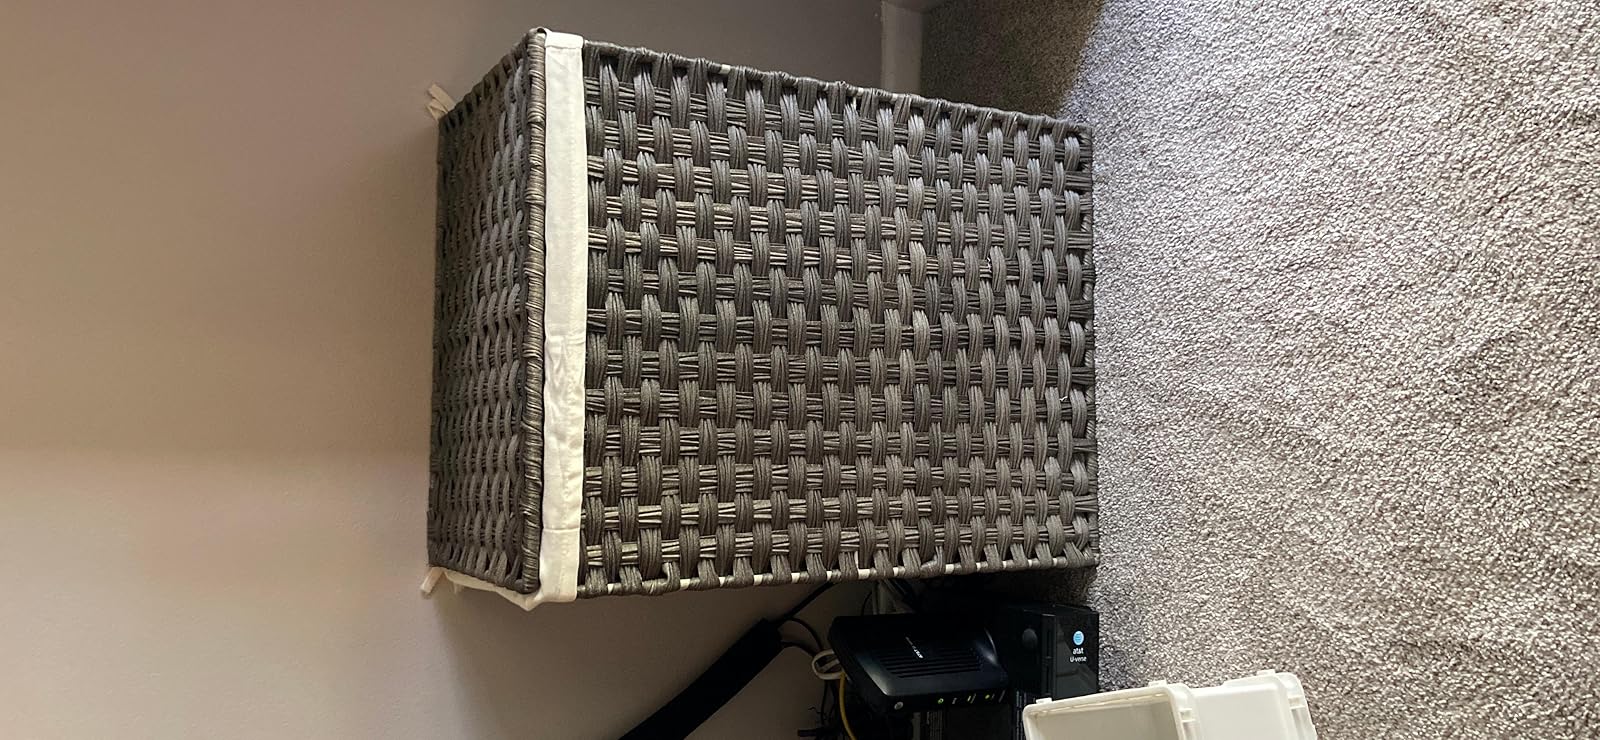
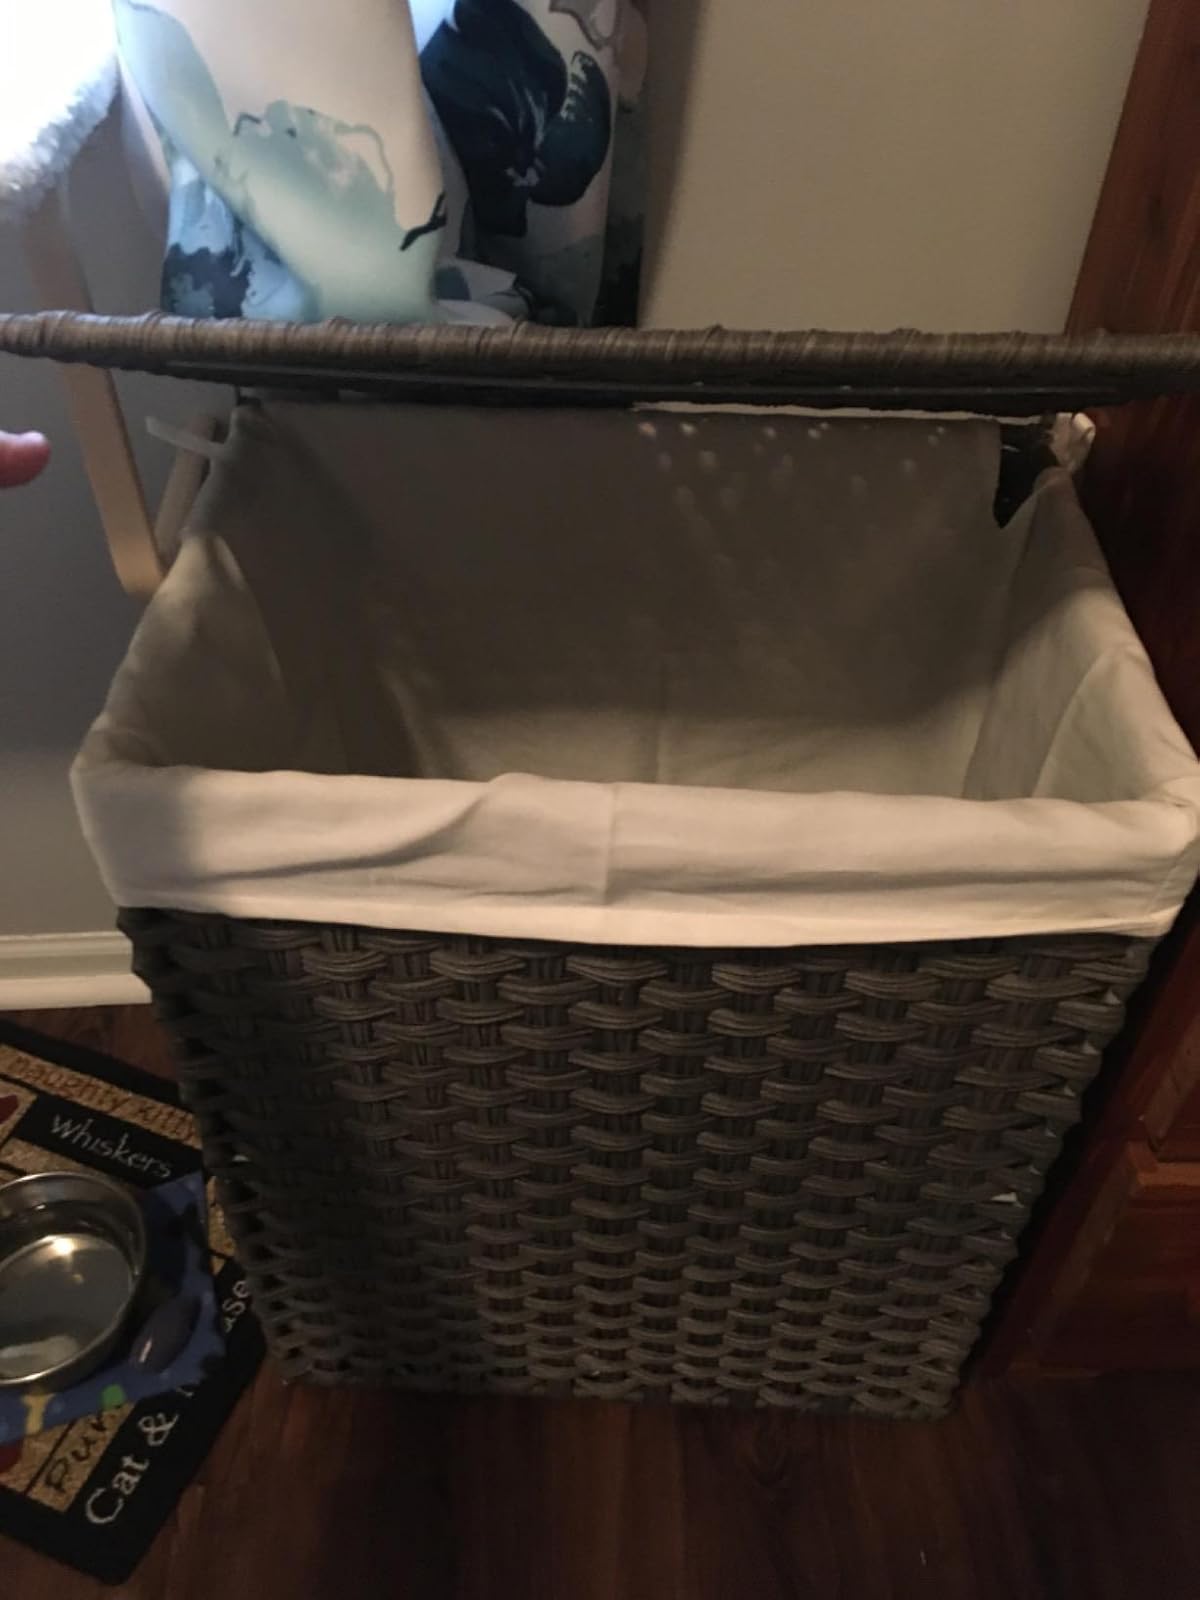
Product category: items_hamper
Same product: yes